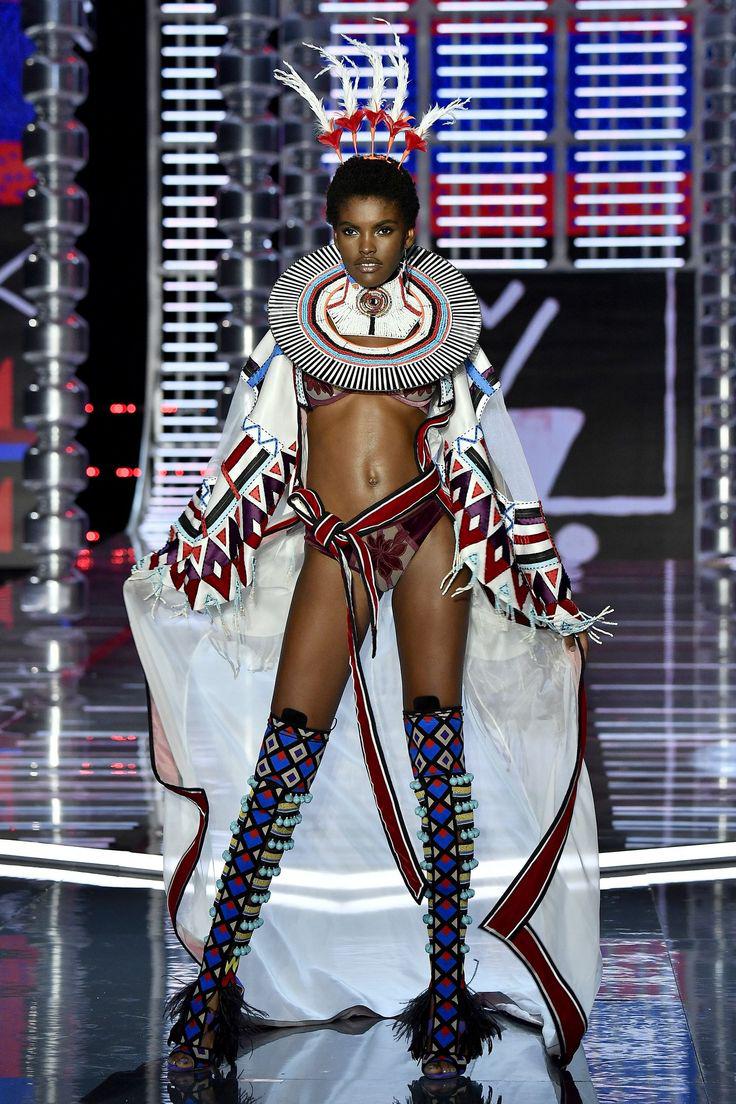
see all the looks from show
Relation: Story, Meta